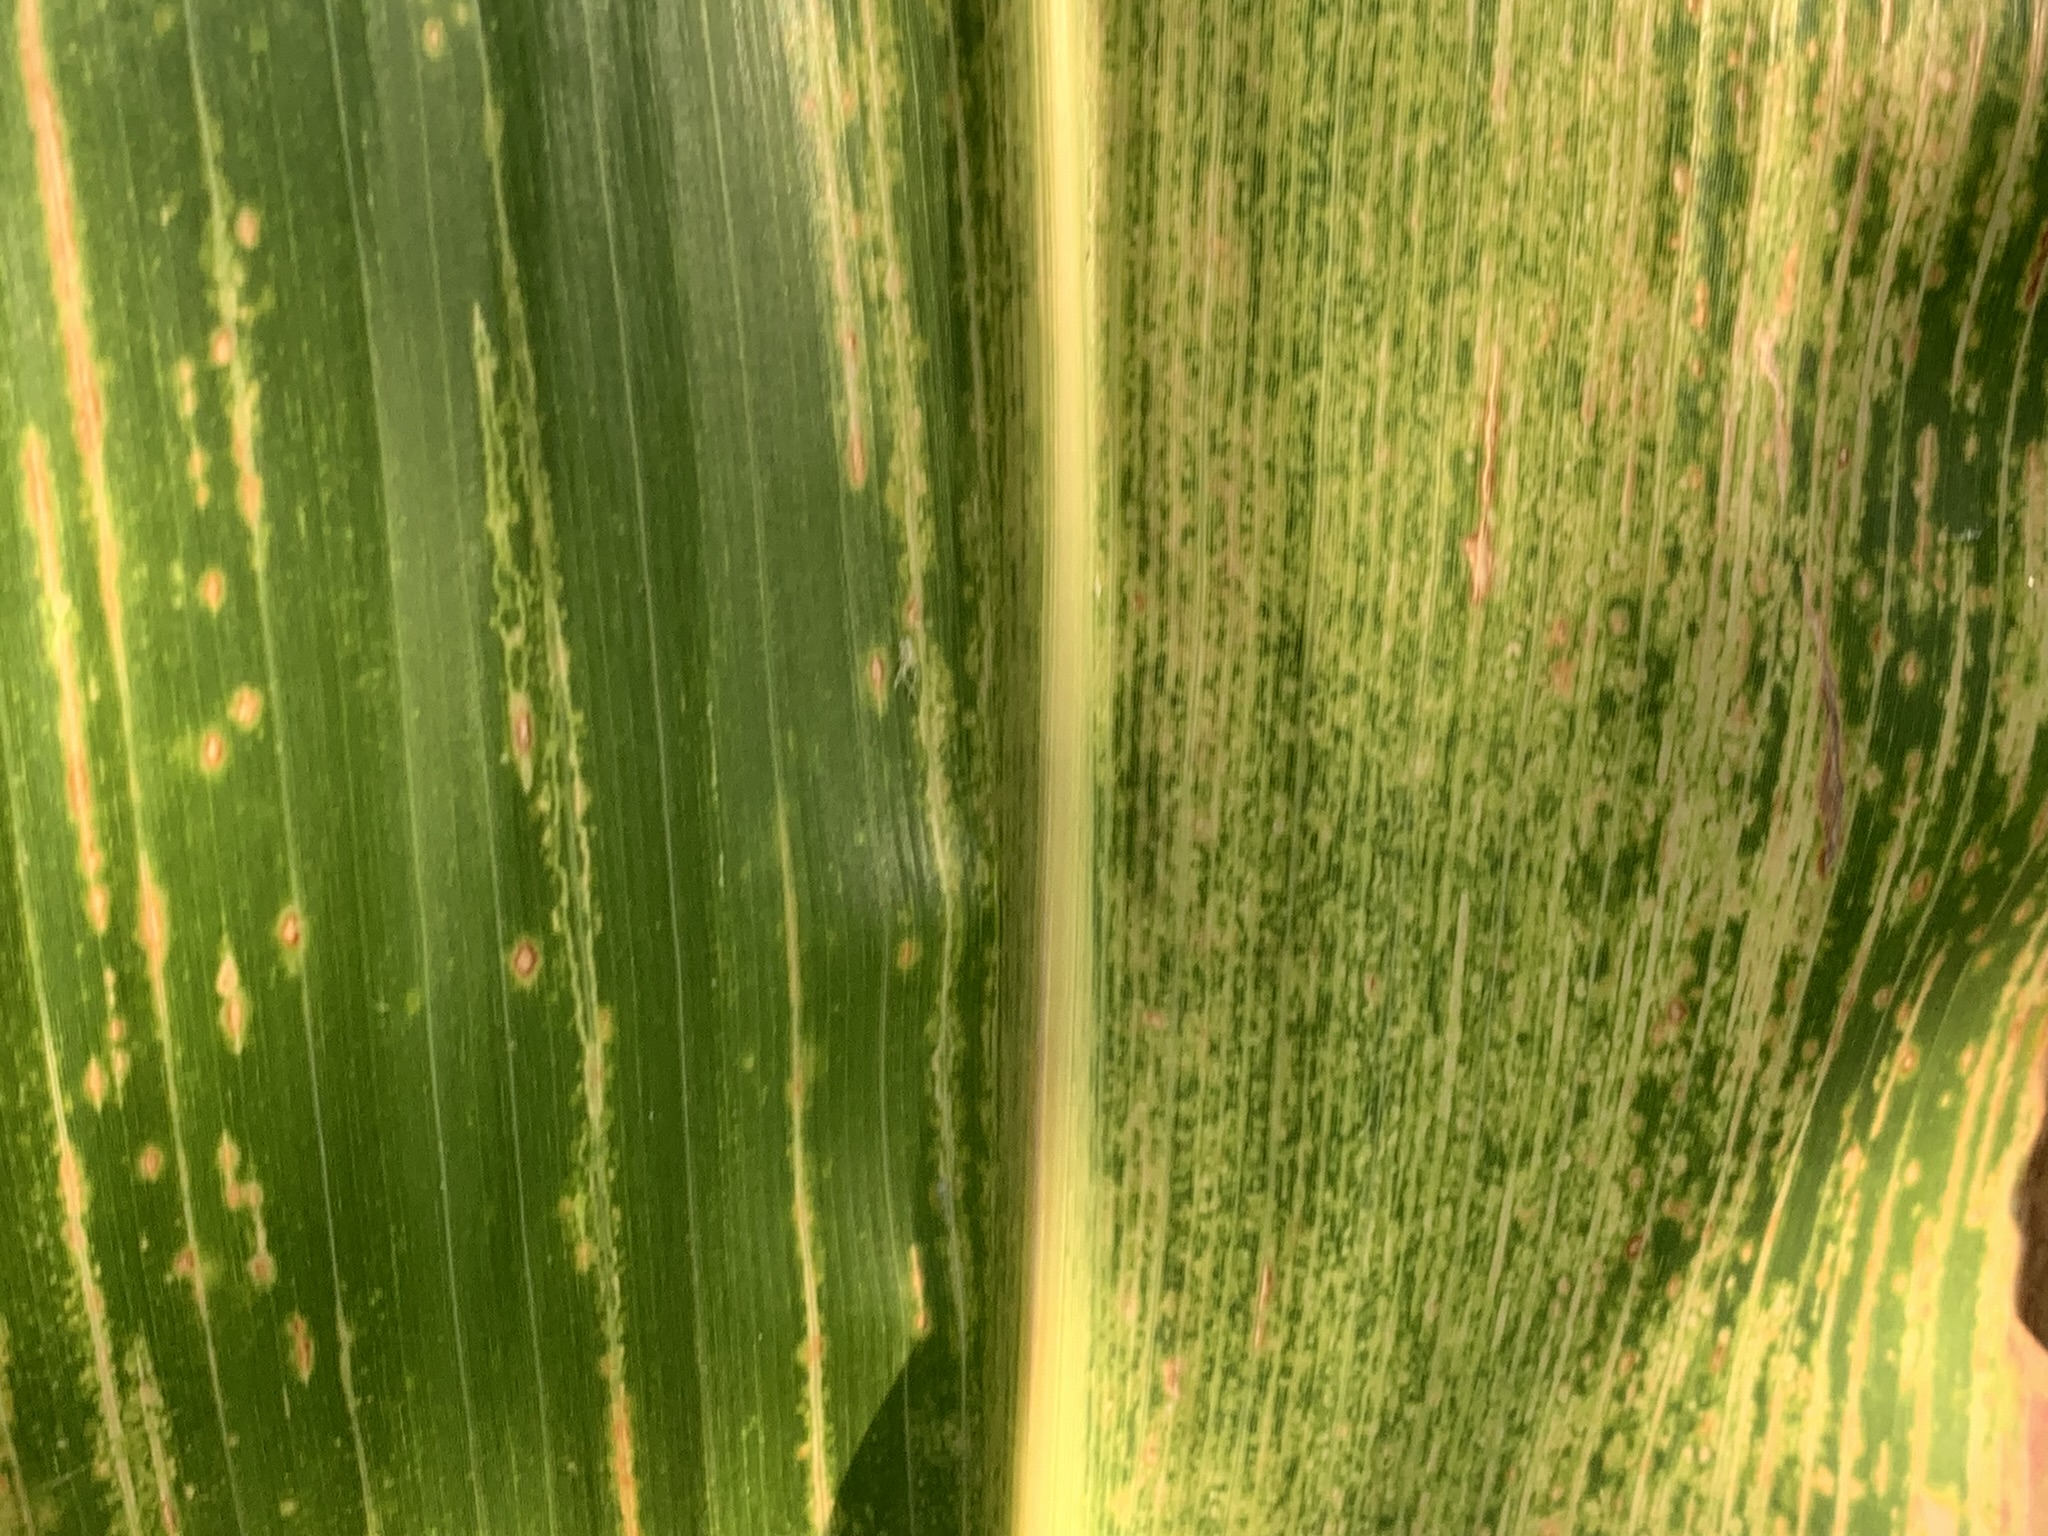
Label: MSV